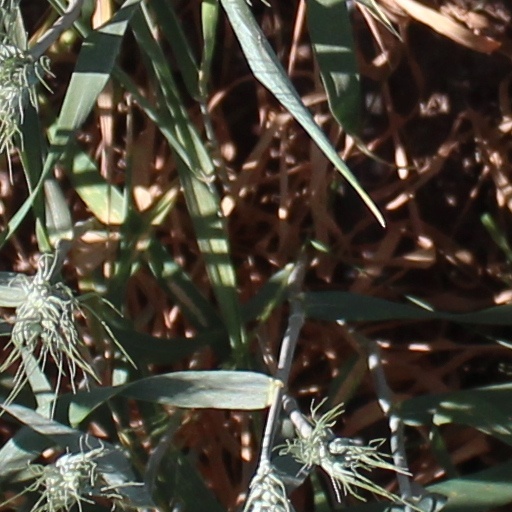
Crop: wheat